Free France

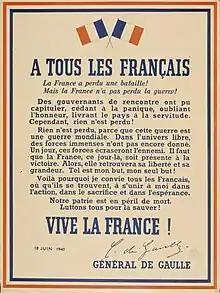
In Occupied France during the war, reproductions of the 18 June appeal were distributed through underground means as pamphlets and plastered on walls as posters by supporters of the Résistance. This could be a dangerous activity.

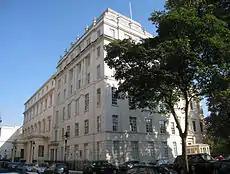
4 Carlton gardens, London. During WWII the building served as provisional headquarters of the Free French Resistance movement.

On 18 June 1940, General spoke to the French people via BBC radio, urging French soldiers, sailors and airmen to join in the fight against the Nazis: